Wade Barrett

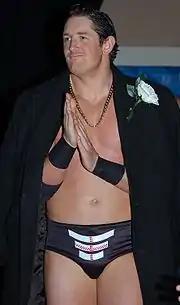
Barrett in FCW in January 2010

Bennett decided to become a professional wrestler at the age of 21, and was trained by Jon Ritchie and Al Snow. He made his professional wrestling debut in June 2004, using the ring name Stu Sanders, as a surprise entrant in a 30-man battle royal held by NWA UK Hammerlock Wrestling. Sanders also performed at numerous Dropkixx Wrestling, Real Quality Wrestling and All Star Wrestling events, as well as wrestling in Wales for Welsh Wrestling. In June 2005 he beat Danny Beckwith for the Dropkixx IWC Heavyweight Championship. In 2005, he feuded with Nick Aldis and Danny Dexter in Dropkixx Wrestling.